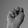
ASL letter: N